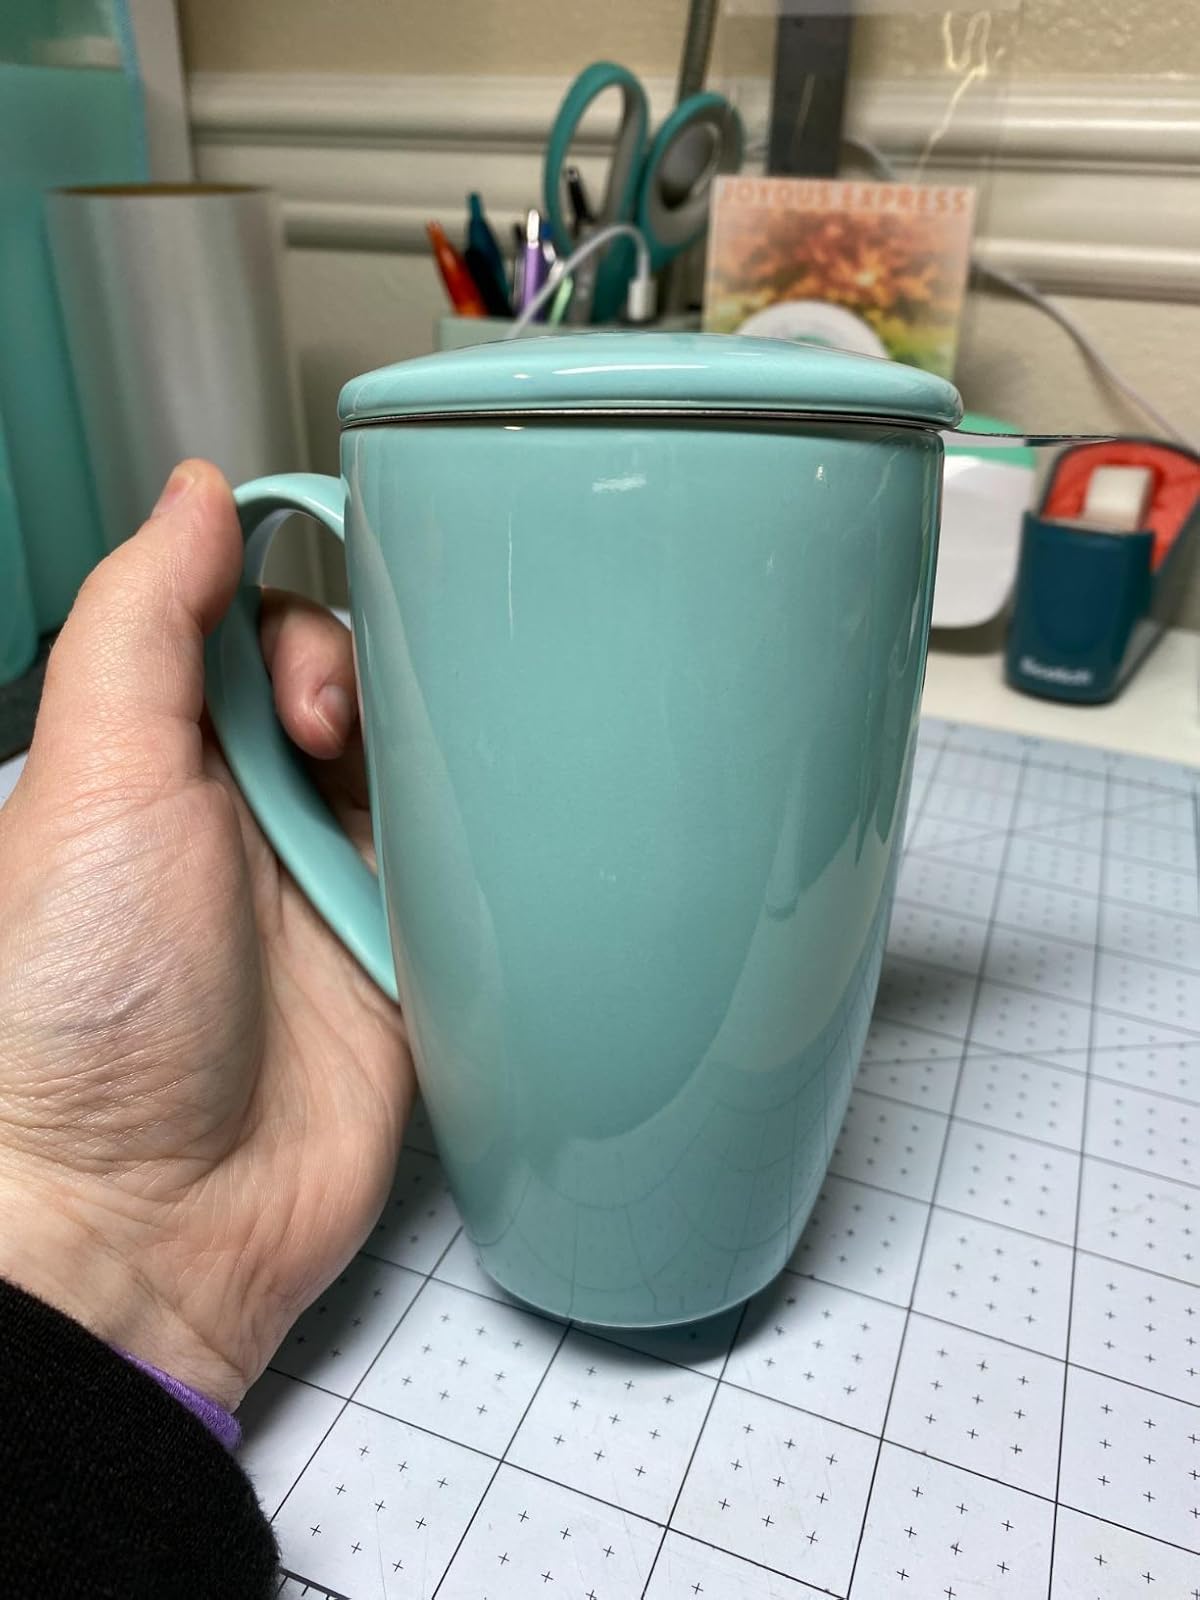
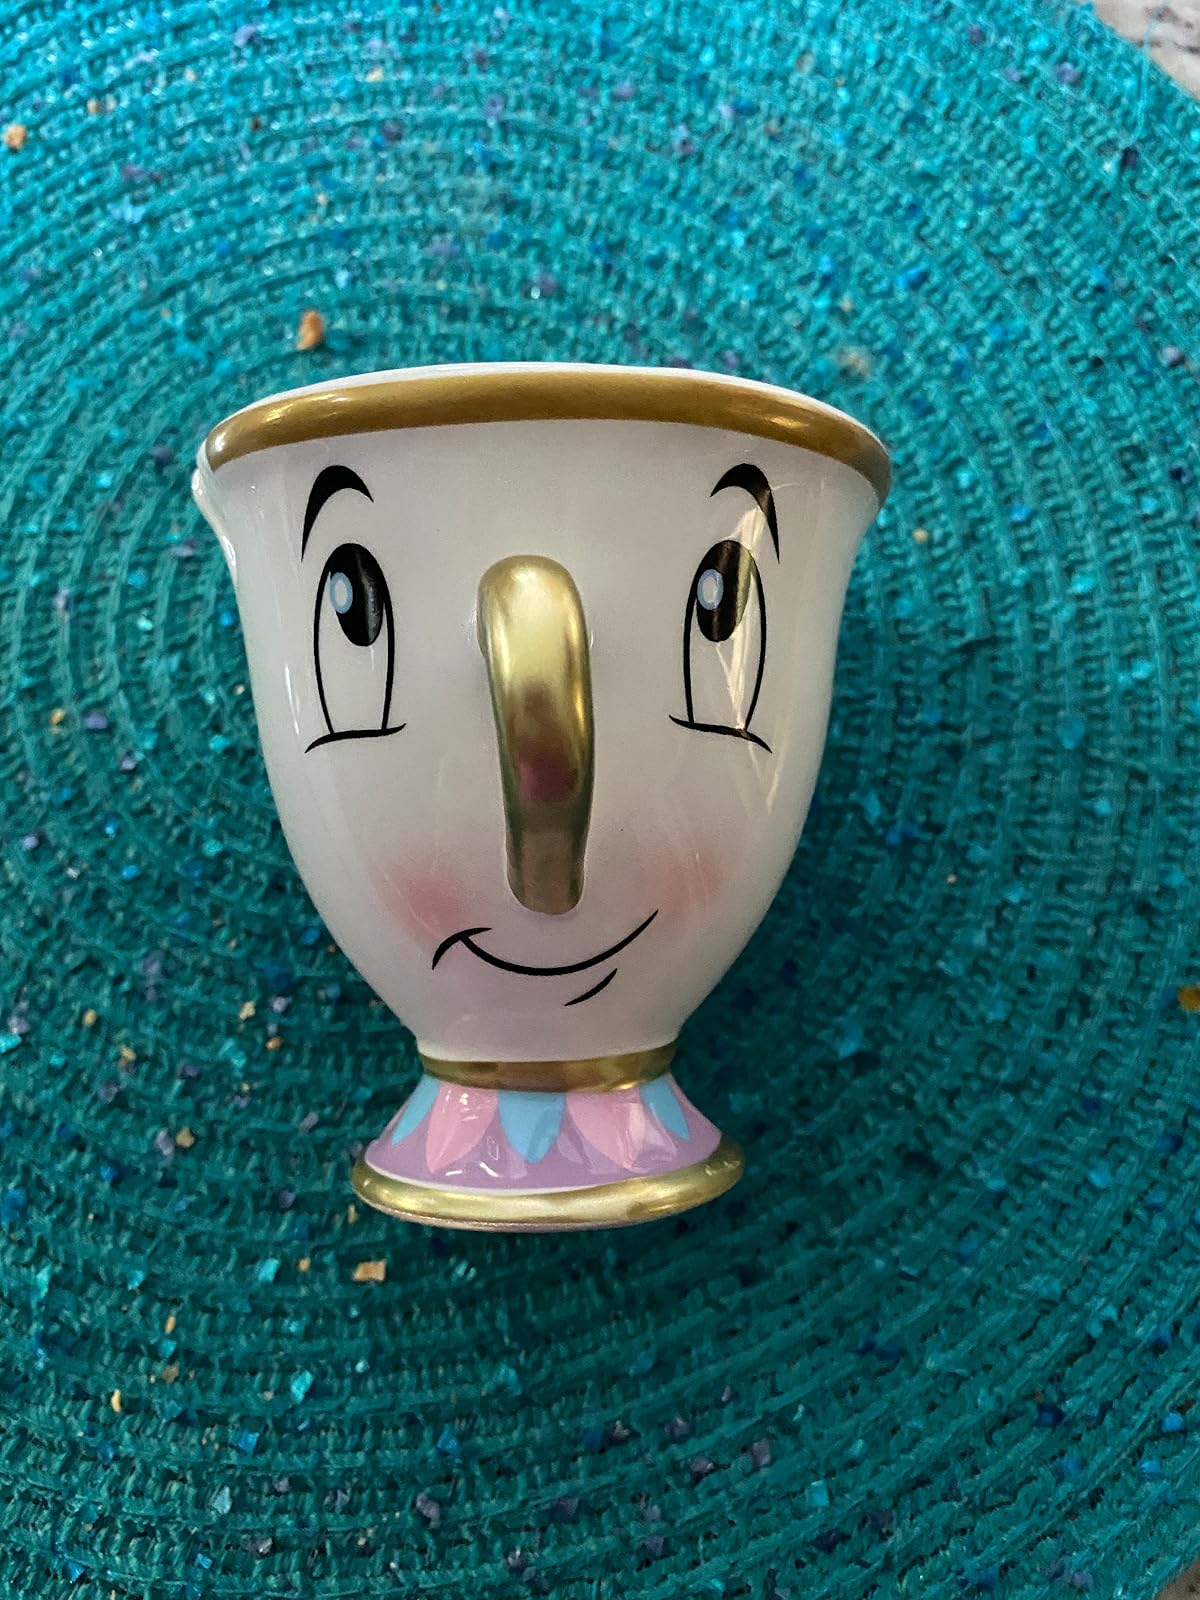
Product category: items_mug
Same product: no